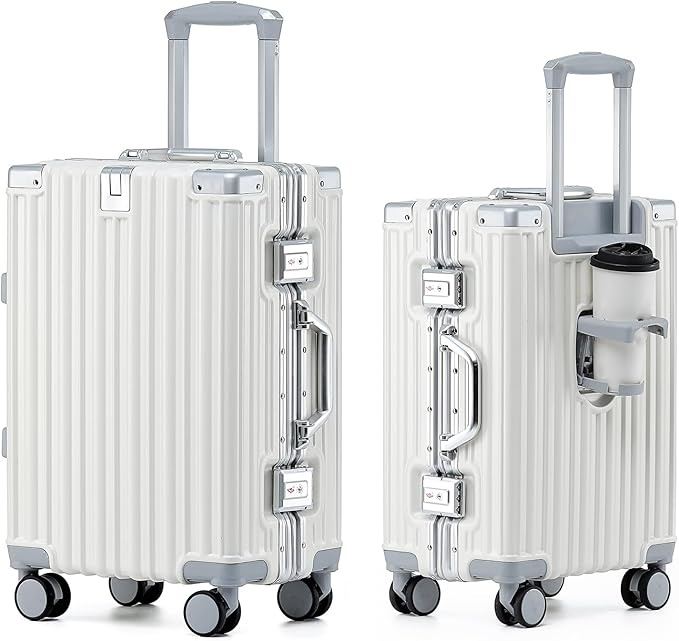
HotWay 20 Inch Aluminum Frame Carry On Luggage with Spinner Wheels, PC Hard Shell Suitcase with Cup Holder, Zipperless Luggage for Business Travel, White
About This OVERALL DIMENSION: The size of the 20 inch carry on luggage: 22x14.4x9.3 IN. Weight: 6.5 LB. Capacity: 40L (Including spinner wheels, handle, accessories, etc.) SECURE ALUMINUM FRAME: Say goodbye to broken zippers with our zipperless hard shell luggage. Featuring a sturdy aluminum frame and easy-to-use latches, this suitcase offers better security and smoother access to your belongings. DURABLE PC MATERIAL: Made of 100% polycarbonate, this carry on luggage is both lightweight and strong. The modern shell design resists scratches and impacts, keeping your suitcase looking great trip after trip. BUILT-IN CUP HOLDER: Stay organized at the airport with our convenient cup holder design. Keep your coffee or water bottle secure while managing your travel documents or using your phone - a practical feature you'll use every trip. SMOOTH SPINNER WHEELS: Move easily through crowded airports with our quality spinner wheels. These 360-degree wheels roll smoothly on any surface, making it simple to navigate tight spaces or rush to your gate. THREE-YEAR PROTECTION: HotWay Luggage includes a 3-year protection plan. Our dedicated team responds within 12 hours to any issues with your reliable travel companion. Experience worry-free journeys with our lasting support.
Brand: My Urban Carry
Category: Luggage & Bags > Suitcases > Carry-On Suitcases